Missouri Route 152

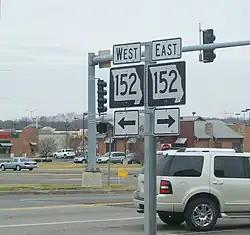
Signs denoting Route 152 in Liberty.

Missouri Route 152 begins at the junction between Route N and I-435 at Exit 24 in Parkville. It travels east and enters Kansas City, where it continues northeast and east along the outskirts of the northern neighborhoods of Kansas City. It continues east through the Prairie Point-Wildberry neighborhood where it junctions with I-29/US 71 at Exit 9, then enters the Coves North. Leaving Coves North, the highway travels northeast, intersects US 169 and continues east through the Kansas City neighborhoods of Sherrydale and Gashland, where it turns southeast after its intersection with the Maplewoods Parkway. In the southeast of Gashland, Route 152 intersects Route 1 then continues easterly to its junction with the ring road I-435 again at Exit 49, and continues east through the northeast portion of Kansas City until it enters Liberty at the intersection with I-35 at the southwest point of the Liberty Triangle. The route finshing at the southeast corner of the Liberty Triangle with its intersection with Route 291.